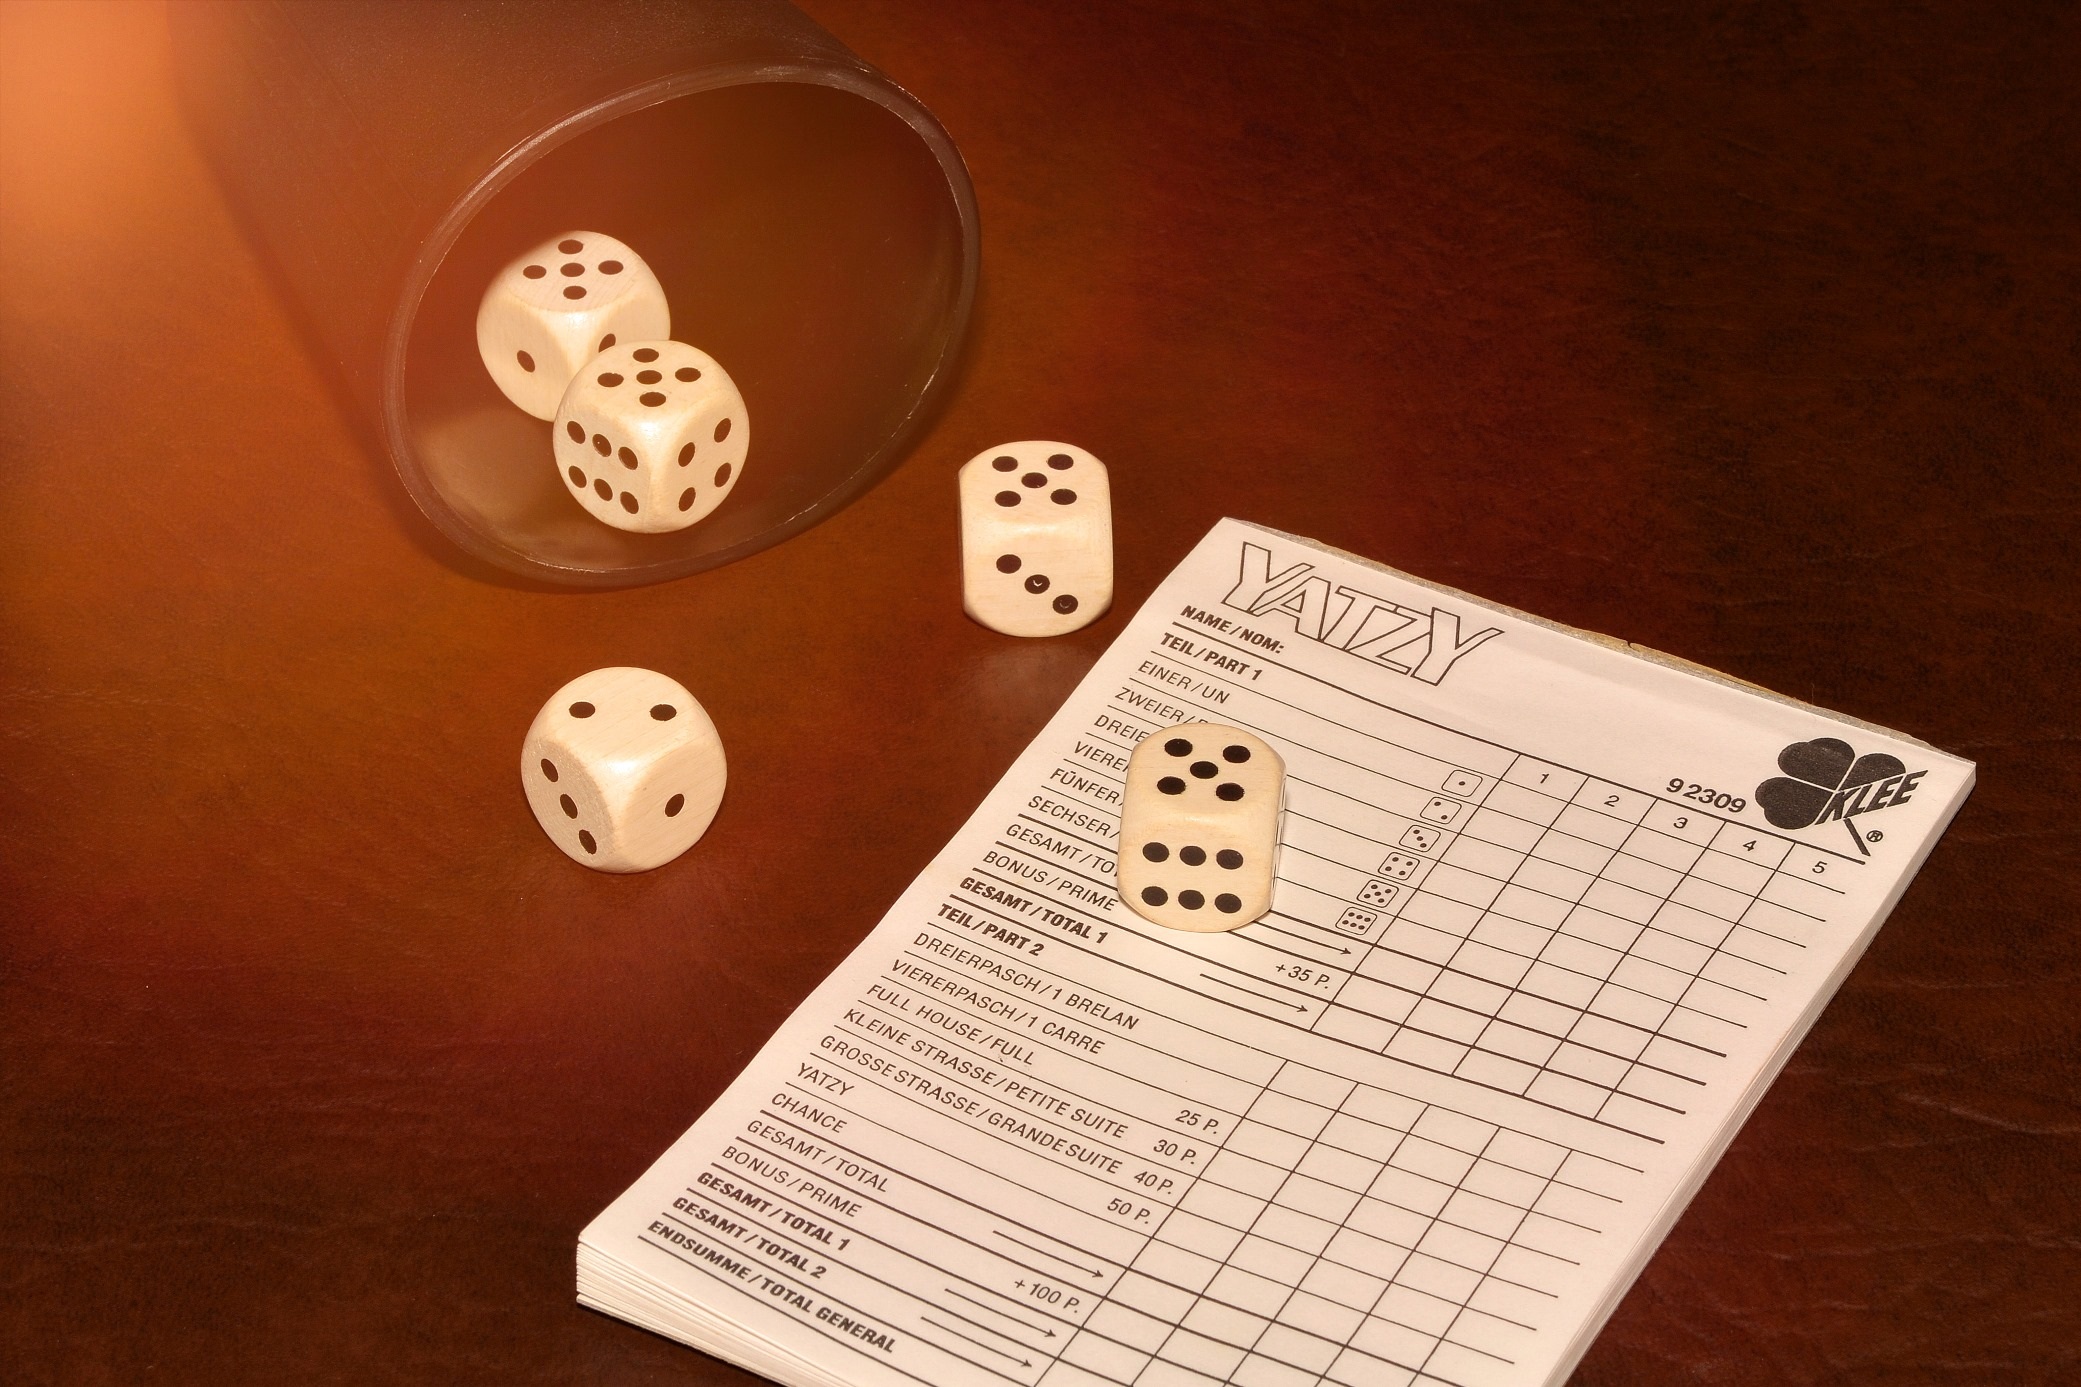
play, sunlight, notepad, recreation, lighting, cube, games, luck, craps, indoor games and sports, tabletop game